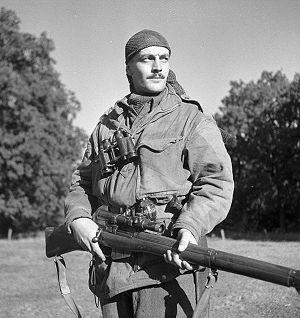
Le Lee–Enfield est un fusil à répétition à verrou, alimenté par chargeur, qui a été la principale arme d'infanterie des forces armées britanniques, de l'Empire et du Commonwealth au cours de la première moitié du XXᵉ siècle.
La guerre de Corée est un conflit qui a opposé la République de Corée, soutenue par les Nations unies, à la République populaire démocratique de Corée, soutenue par la République populaire de Chine et l'Union soviétique. Les forces armées britanniques - armée de terre, Royal Air Force et Royal Navy - sont intervenues dans ce conflit au sein du corps expéditionnaire des Nations unies venu secourir la Corée du Sud.
La 2ᵉ Division d’infanterie canadienne était une division de la 1ʳᵉ Armée canadienne mobilisée le 1ᵉʳ septembre 1939 lors de la Seconde Guerre mondiale. Elle a été initialement composée de bénévoles provenant des brigades régionales. Un arrêt dans le recrutement pendant les premiers mois de la guerre a causé un retard dans la formation des brigades et du quartier général divisionnaire. Après avoir résolu les questions concernant le déploiement outre-mer, les commandements respectifs de la division ont été formés en mai et juin 1940 à la demande du Premier ministre britannique Winston Churchill. Elle a été déployée au Royaume-Uni entre le 1ᵉʳ août et le 25 décembre 1940.
La 2ᵉ Division du Canada est responsable de la création et du maintien d'une force terrestre polyvalente prête à l'opération pour l'Armée canadienne dans la province de Québec, au Canada, afin d'atteindre les objectifs de défense du Canada, au Canada comme à l'étranger. Le commandement actuel a été créé en 2013 lorsque le Secteur du Québec de la Force terrestre a été renommée.